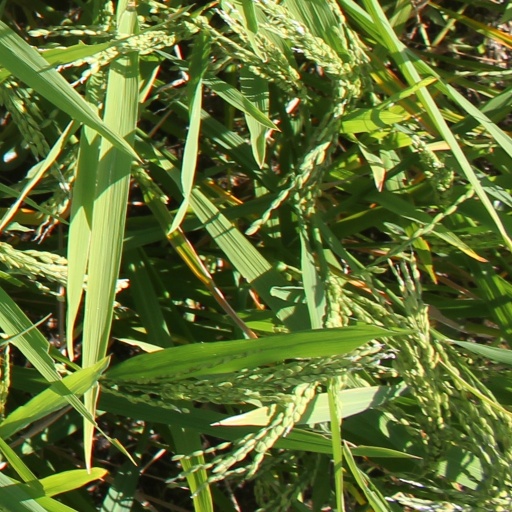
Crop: rice